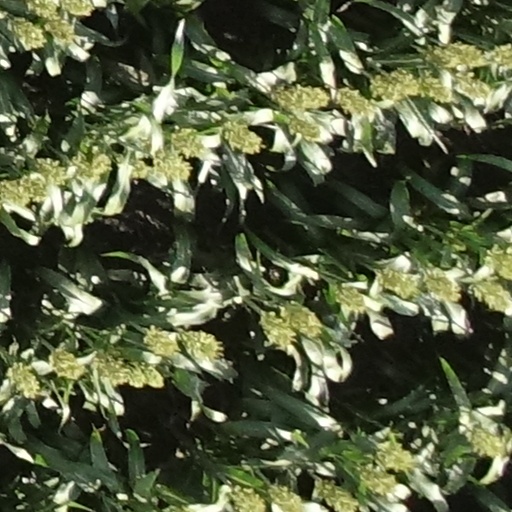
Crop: sorghum